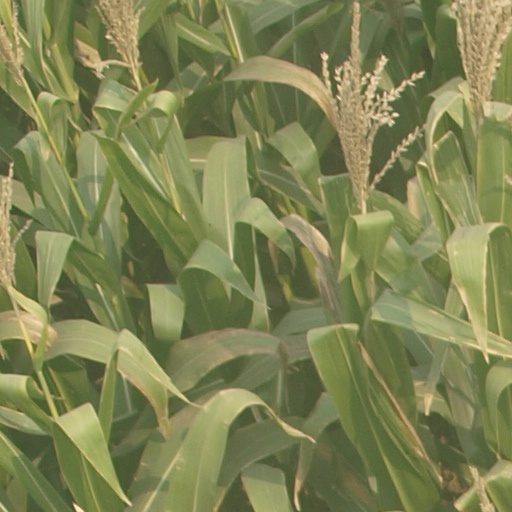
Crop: maize; corn